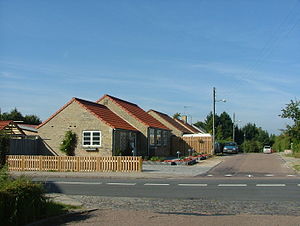
Brøndby Kommune
Boligområde i Brøndby.
Brøndby Kommune er en københavnsk forstadskommune i Region Hovedstaden. Kommunen består af en række bydele – Brøndbyøster, Brøndbyvester og Brøndby Strand.